History of Somalis in Maine

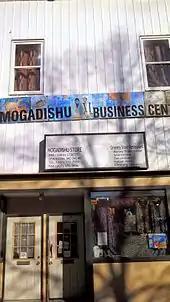
The Somali-owned Mogadishu Business Center in Lewiston.

In January 2003, a small white supremacist group demonstrated in Lewiston in support of the mayor, prompting a simultaneous counter-demonstration of about 4,000 people at Bates College and the organization of the "Many and One Coalition". Only 32 attended the rally by the white supremacist group. The mayor was out of state on the day of the rallies, while governor John Baldacci and other officials attended.